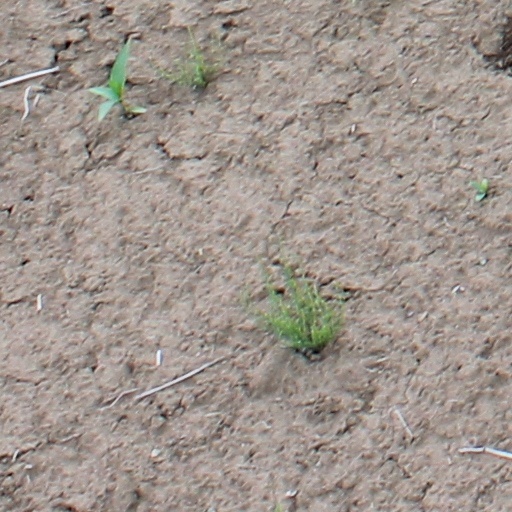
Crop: wheat